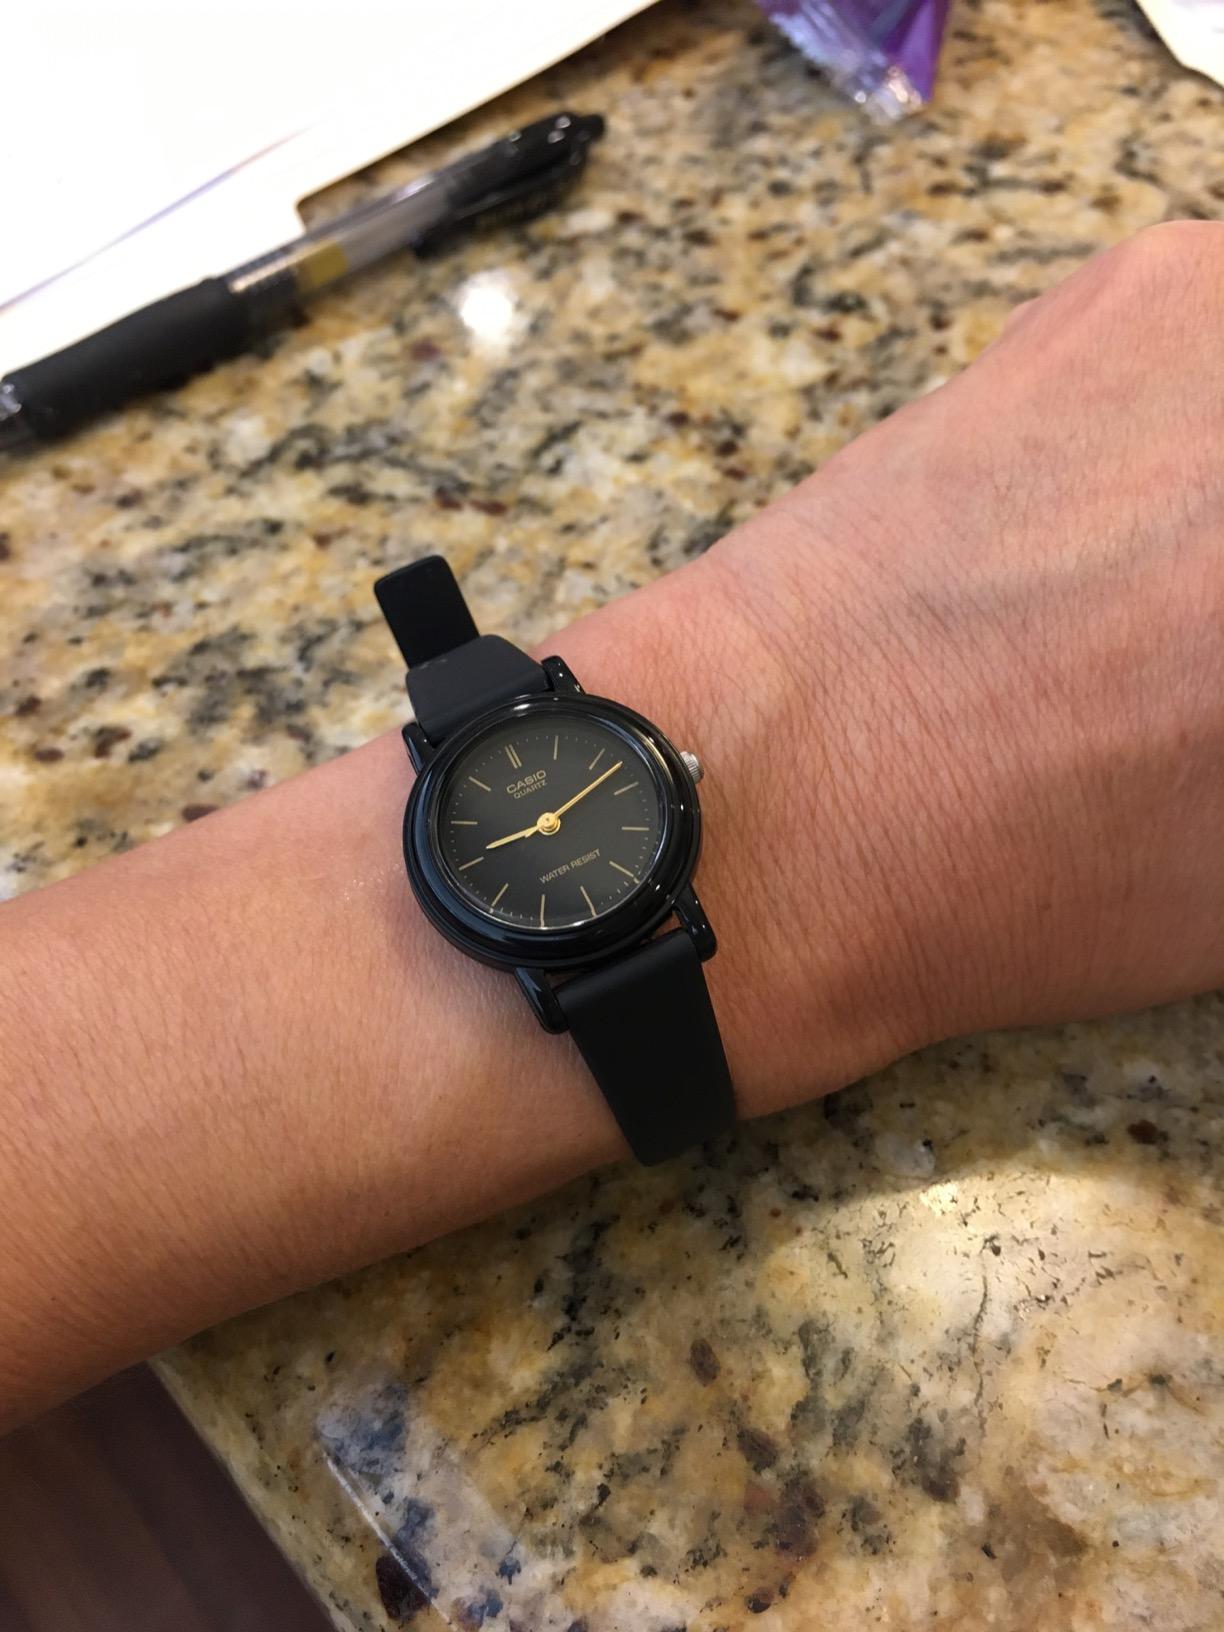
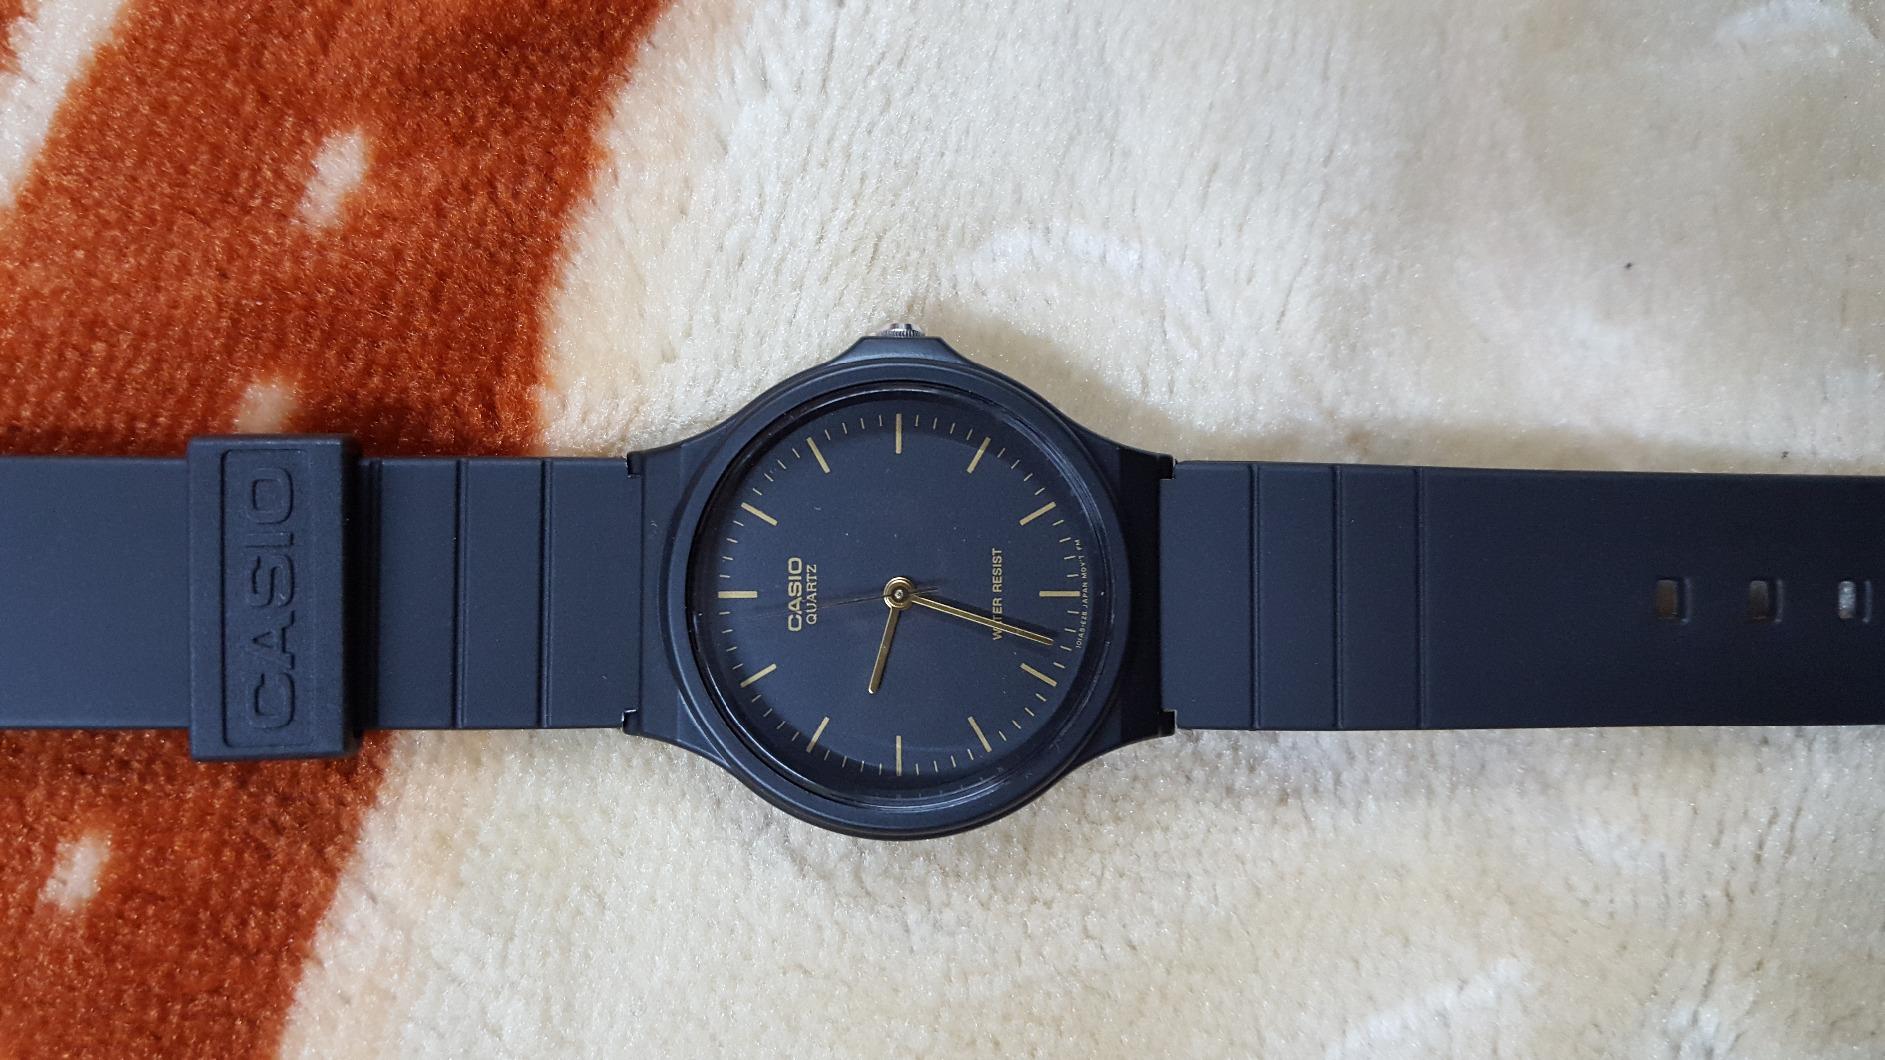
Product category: accessories_watch
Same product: no